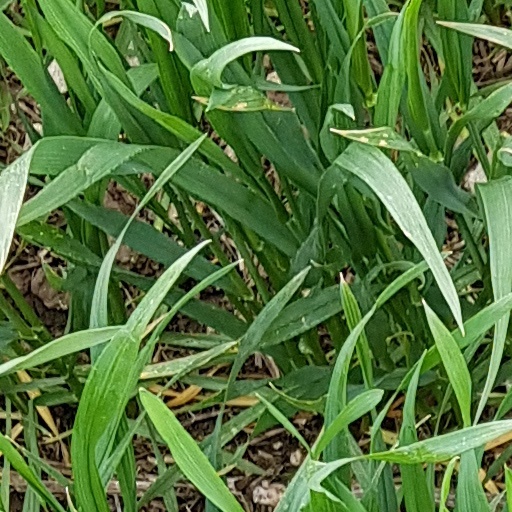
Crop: wheat